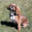
Label: dog